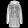
Label: Pullover